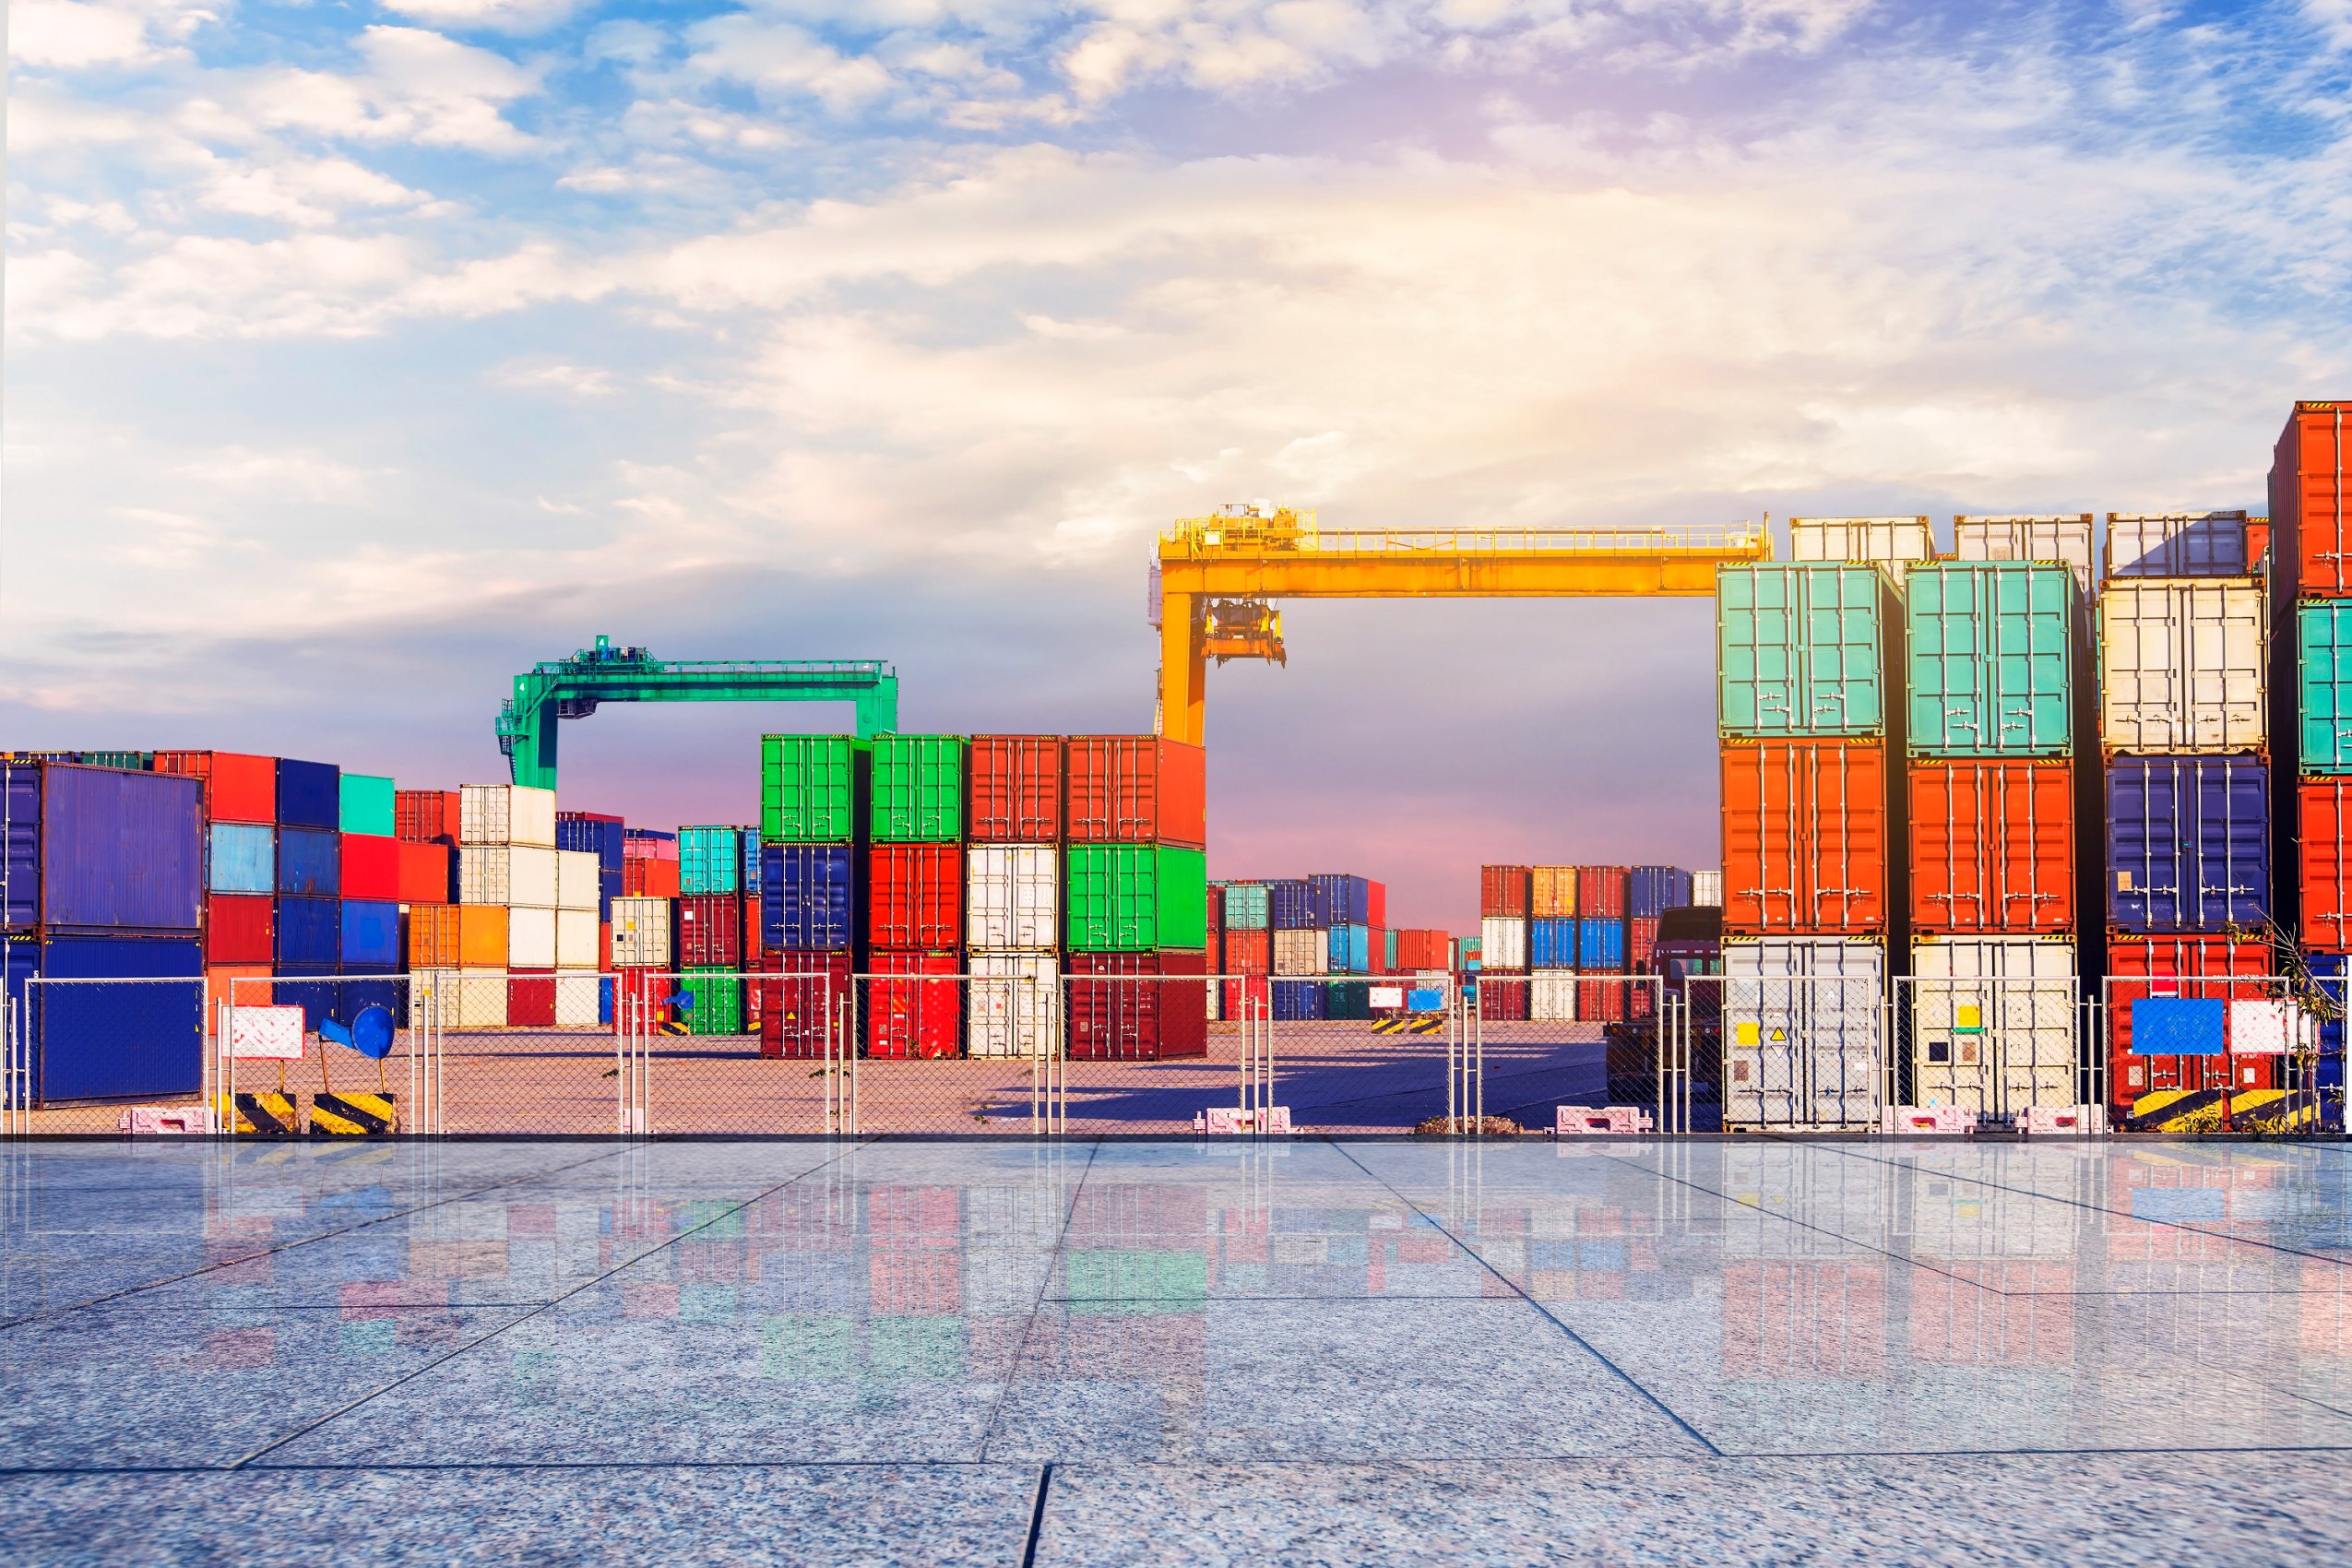
city, cloud, sky, blue, building, public space, wall, art, urban design, facade, road surface, landmark, gas, asphalt, Tints and shades, commercial building, leisure, rectangle, human settlement, visual arts, symmetry, mixed use, reflection, concrete, pattern, flooring, tower block, magenta, landscape, horizon, house, street, evening, transport